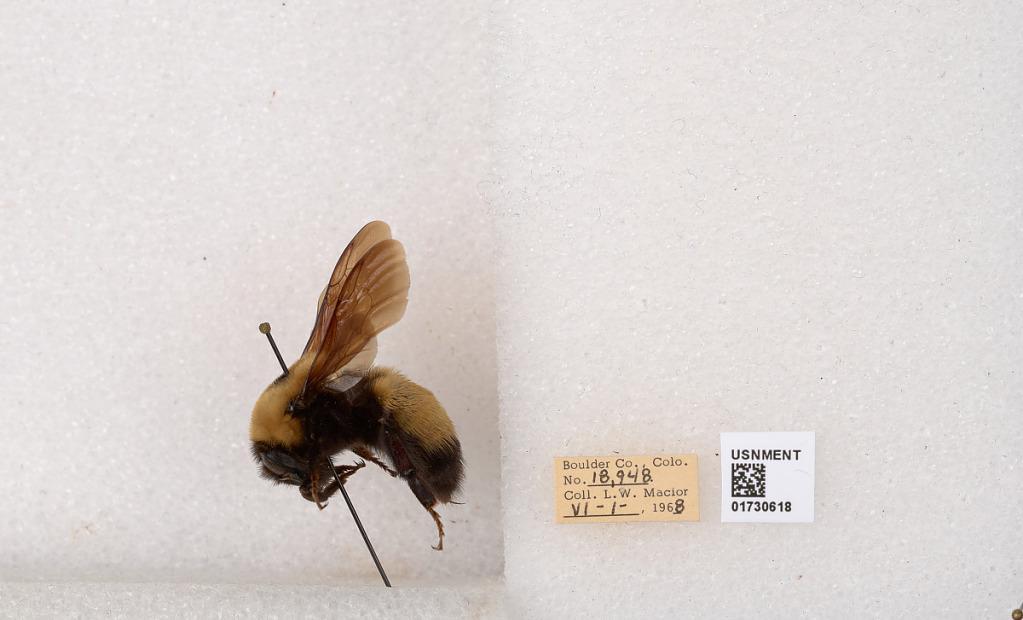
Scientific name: Bombus (Bombus) nevadensis Cresson
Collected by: L. Macior
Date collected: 1968-6-1
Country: United States
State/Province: Colorado
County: Boulder
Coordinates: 40.0925, -105.358